Samir Tandir

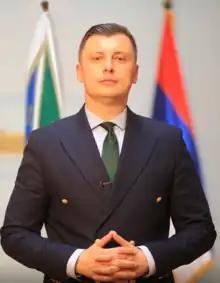

Samir Tandir (born 3 March 1984) is a Serbian politician from the country's Bosniak community. He was a leading figure in Muamer Zukorlić's political movement for several years and served in the National Assembly of Serbia from 2020 to 2022 as a member of the Justice and Reconciliation Party (SPP).